Describe the emotion expressed in this image:  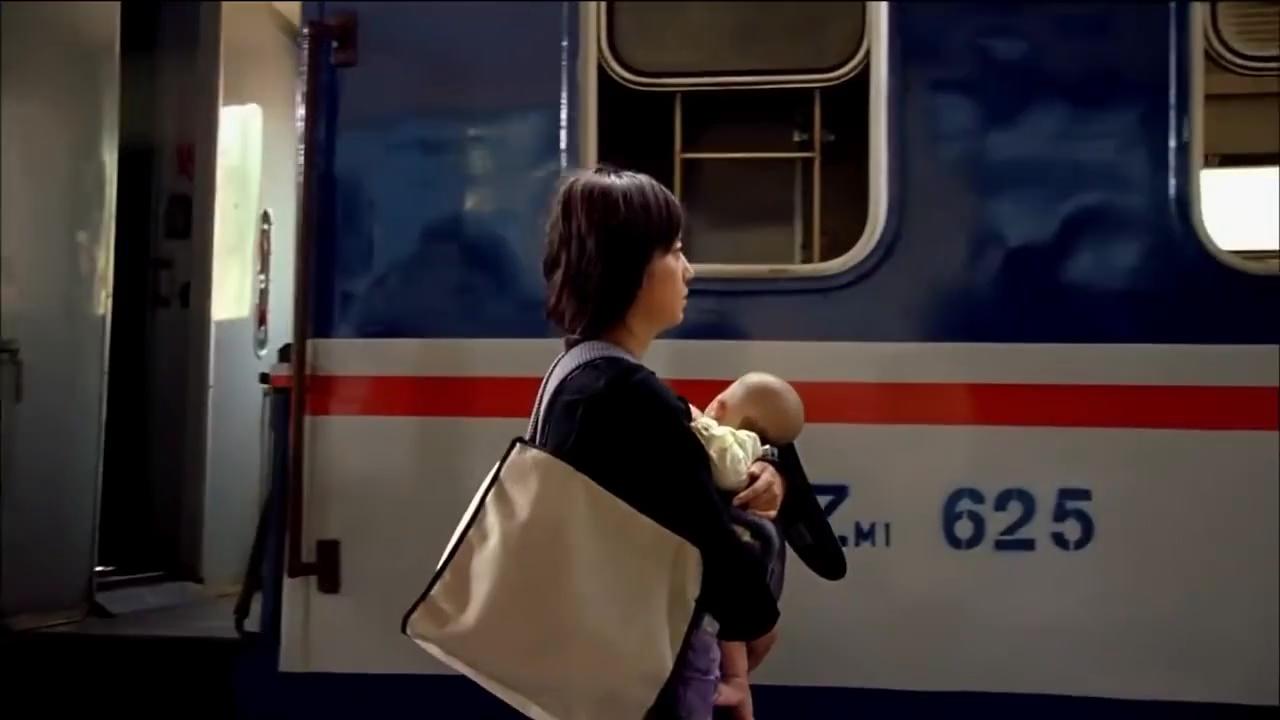
This person displays Fear, valence and arousal with low intensity.